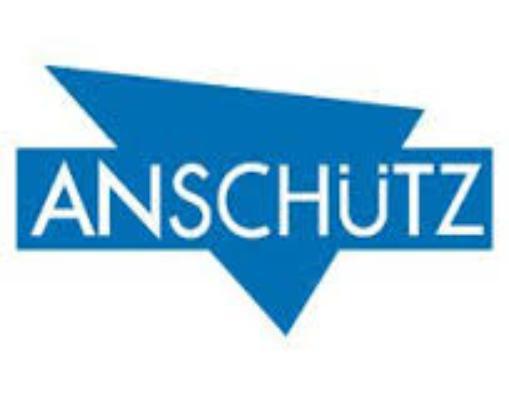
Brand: anschutz
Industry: Others